Sophie Luck

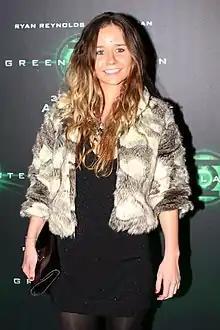
Luck in August 2011

Sophie Kathrin Luck (born 17 October 1989) is an Australian actress best known for her roles on the television shows "Blue Water High" and "Home and Away".